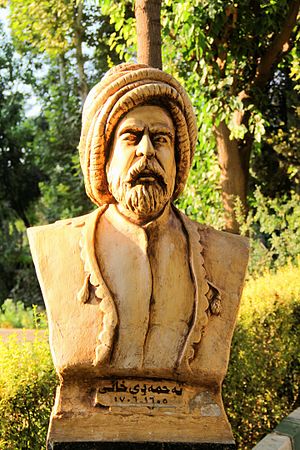
Ehmedê Xanî
Ehmedê Xanî var en kurdisk forfatter, astronom, poet, og filosof.